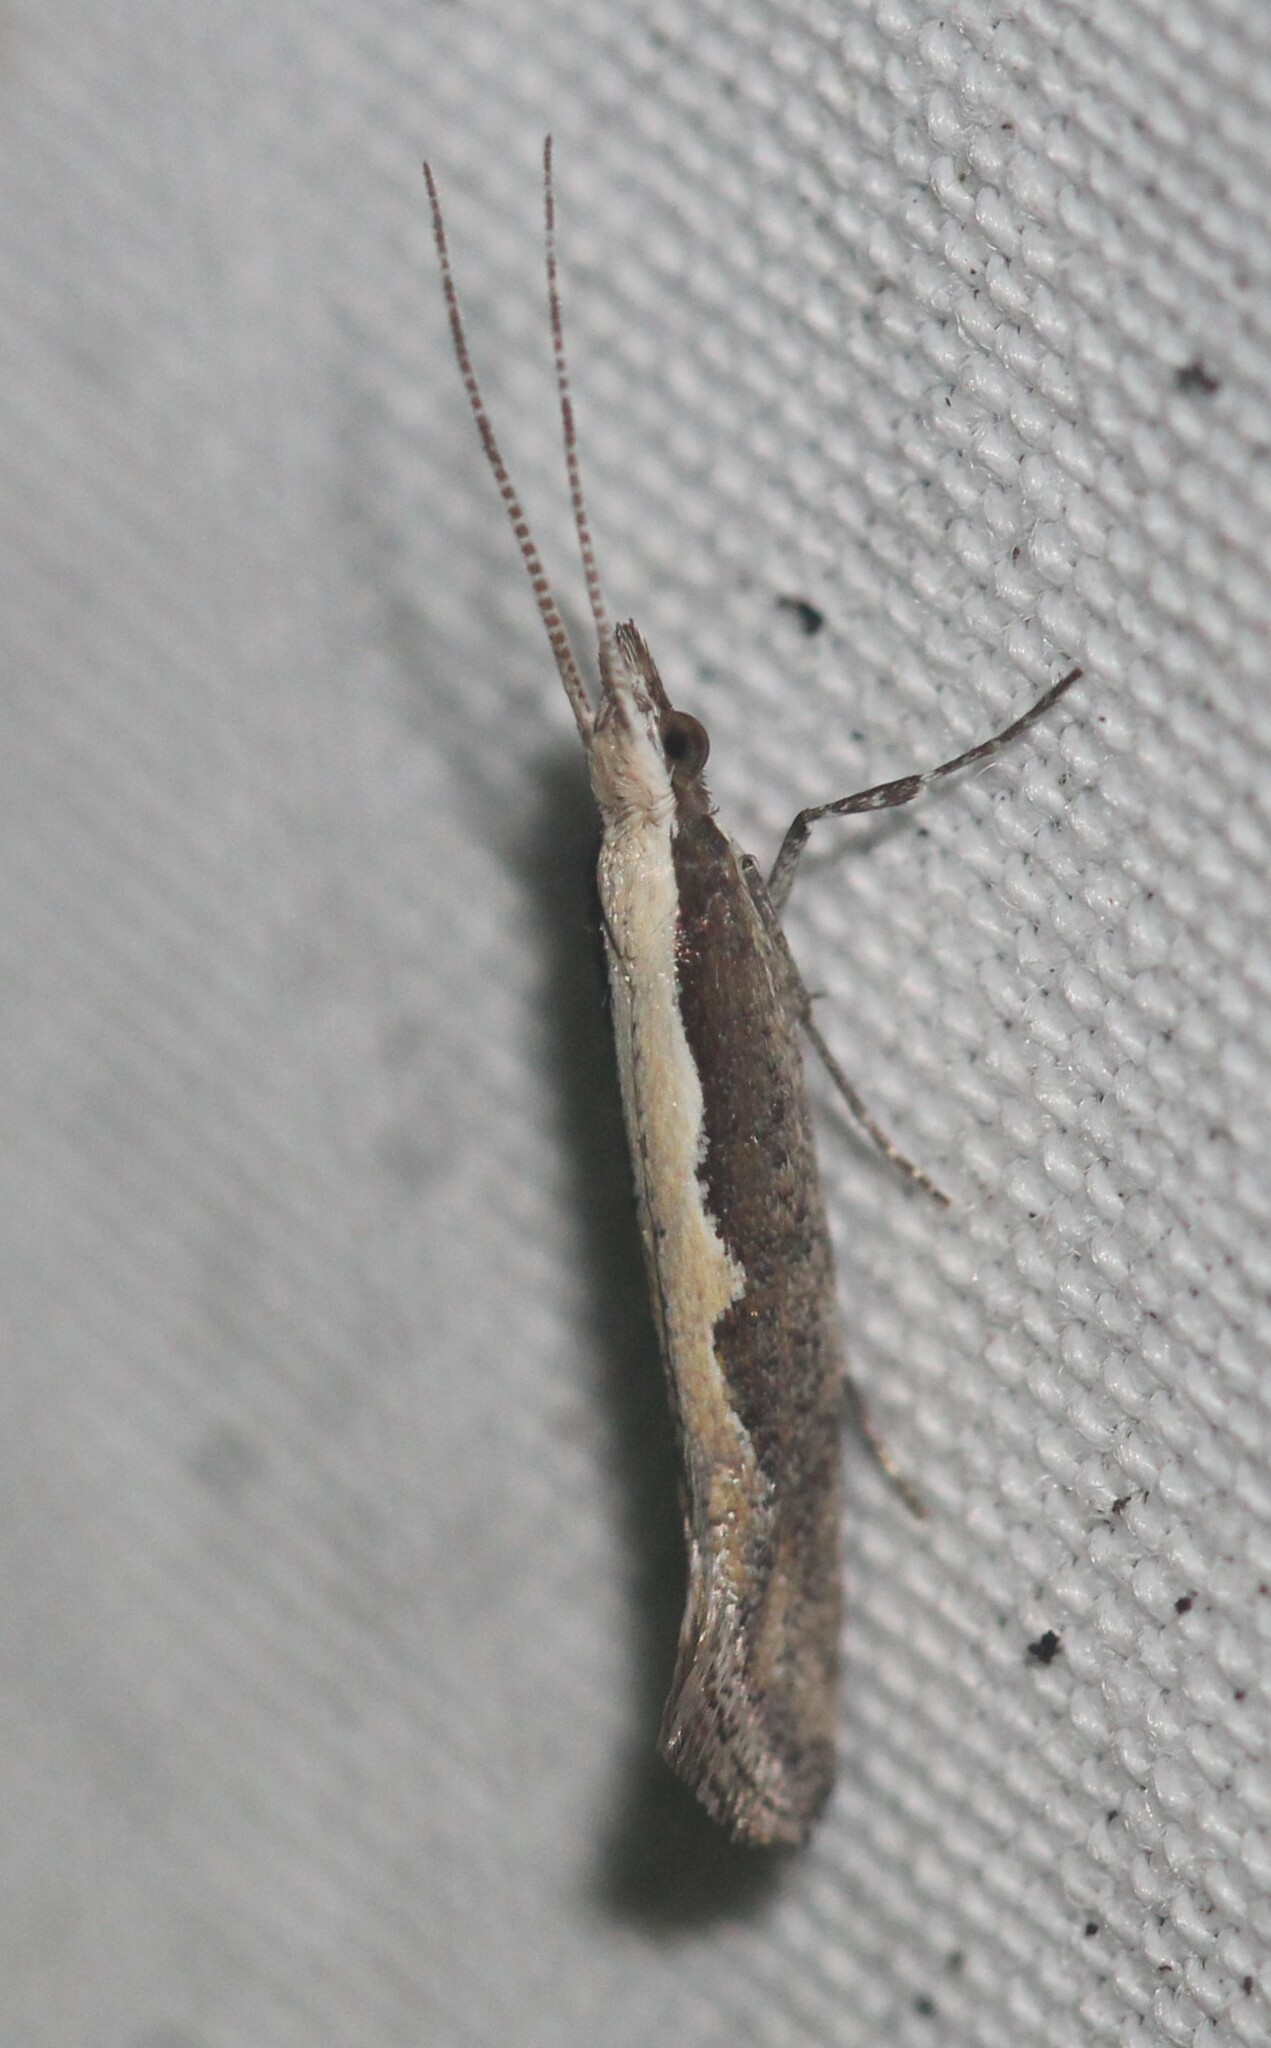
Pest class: diamondback_moth